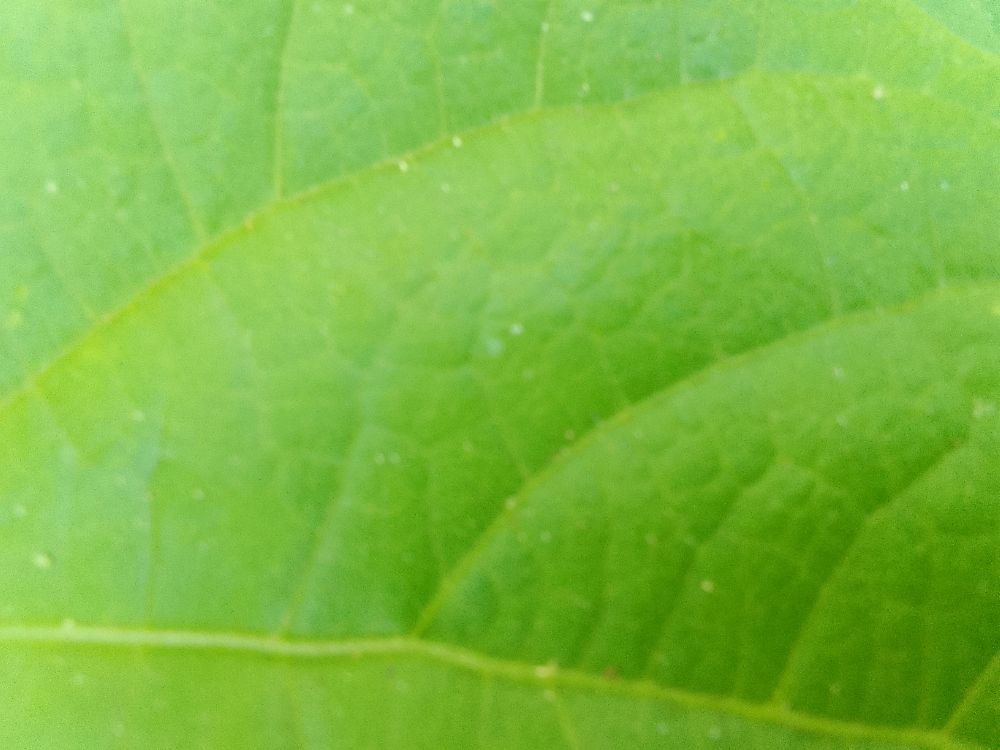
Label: healthy